Diemert Defender

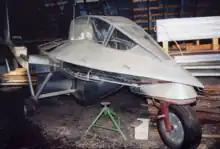
The Diemert Defender under development

The Diemert Defender was an emergency fighter project invented by Bob Diemert of Manitoba. It was designed in the Cold war as a mass produced counterinsurgency aircraft against the possibility of invading Soviet troops. It was later documented into a film.